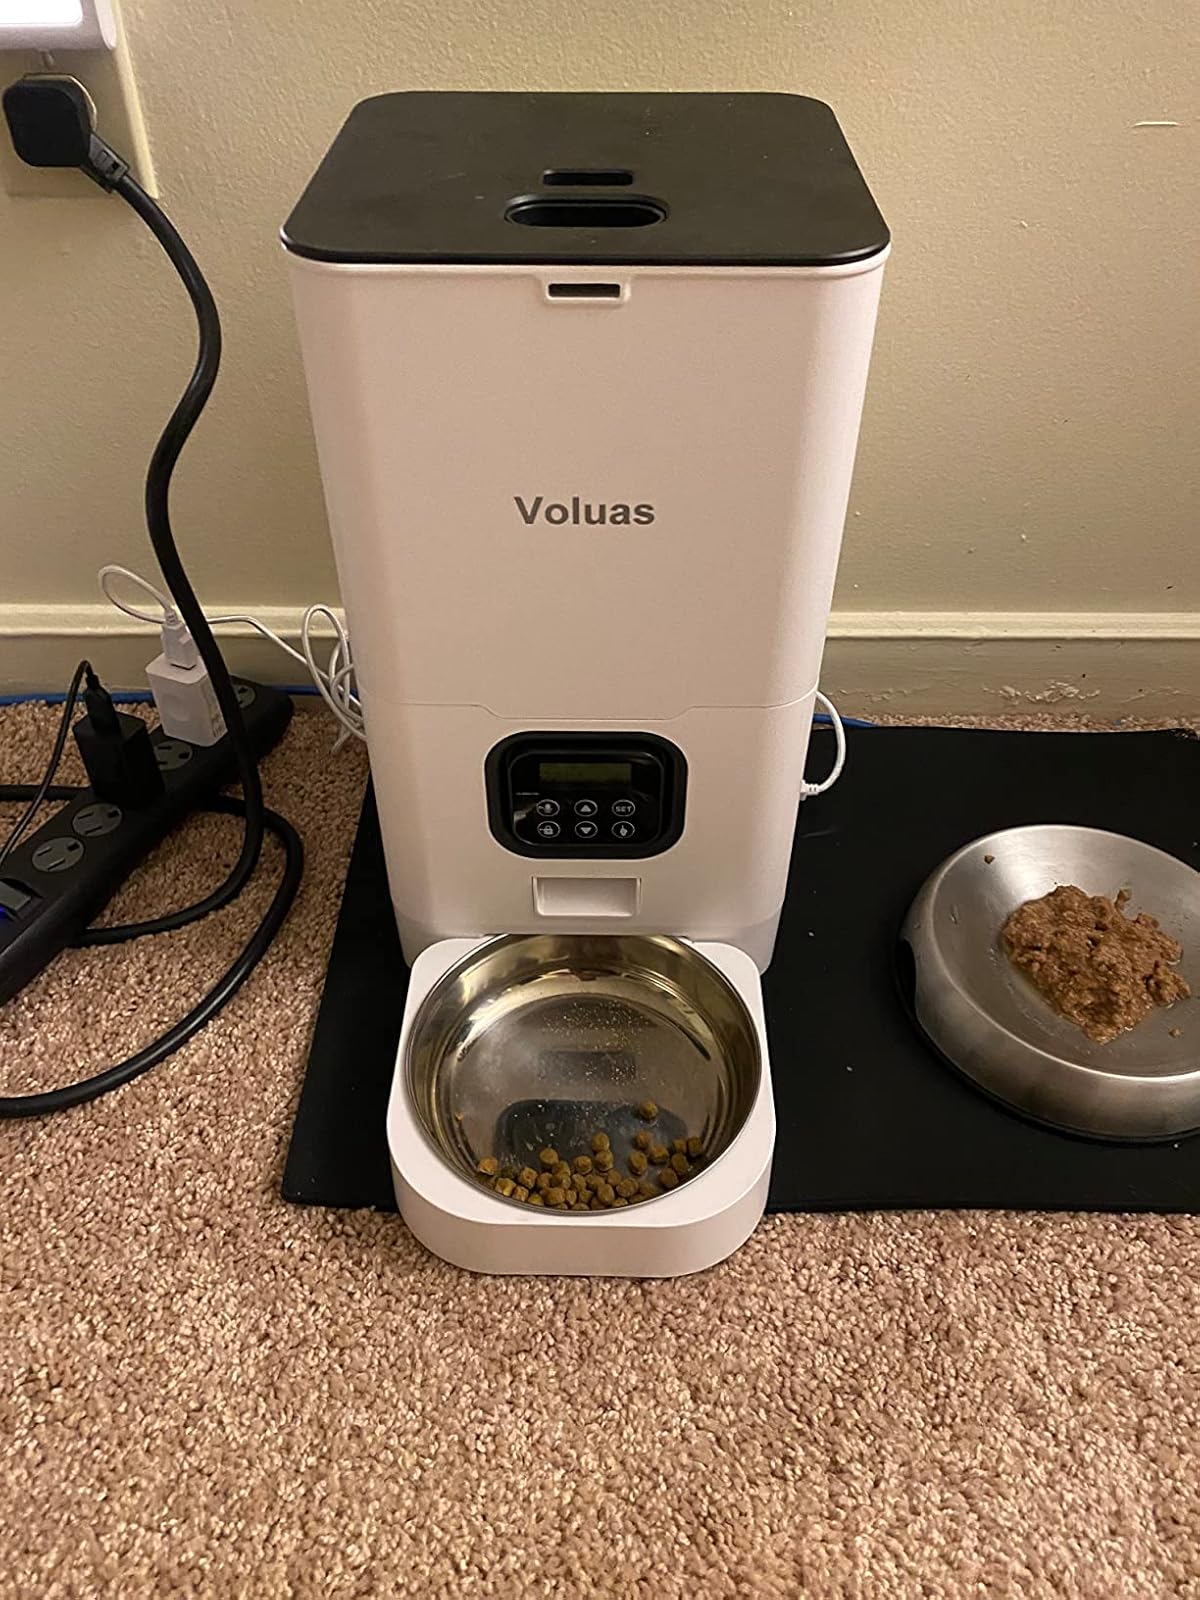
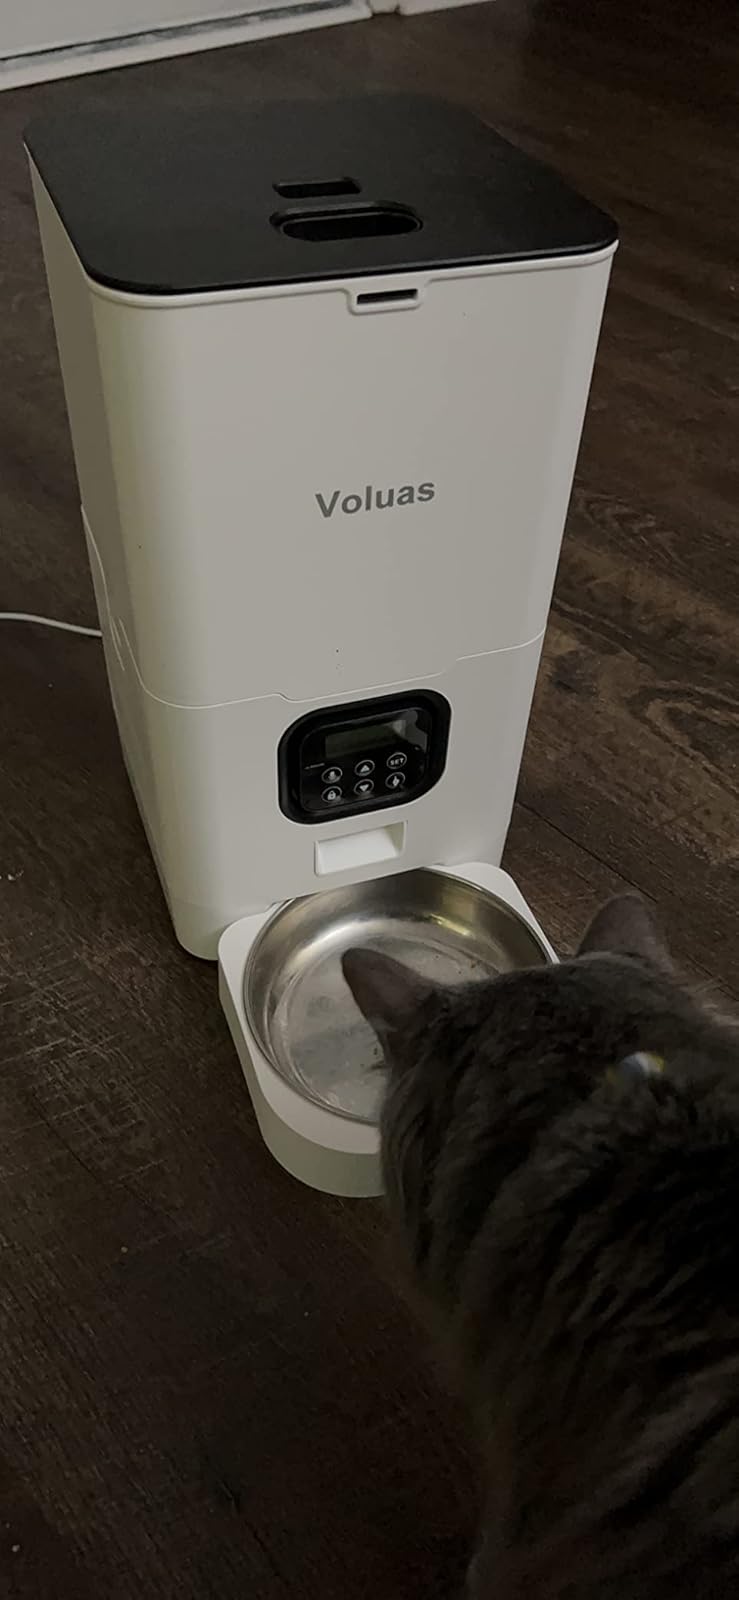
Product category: items_feeder
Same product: yes